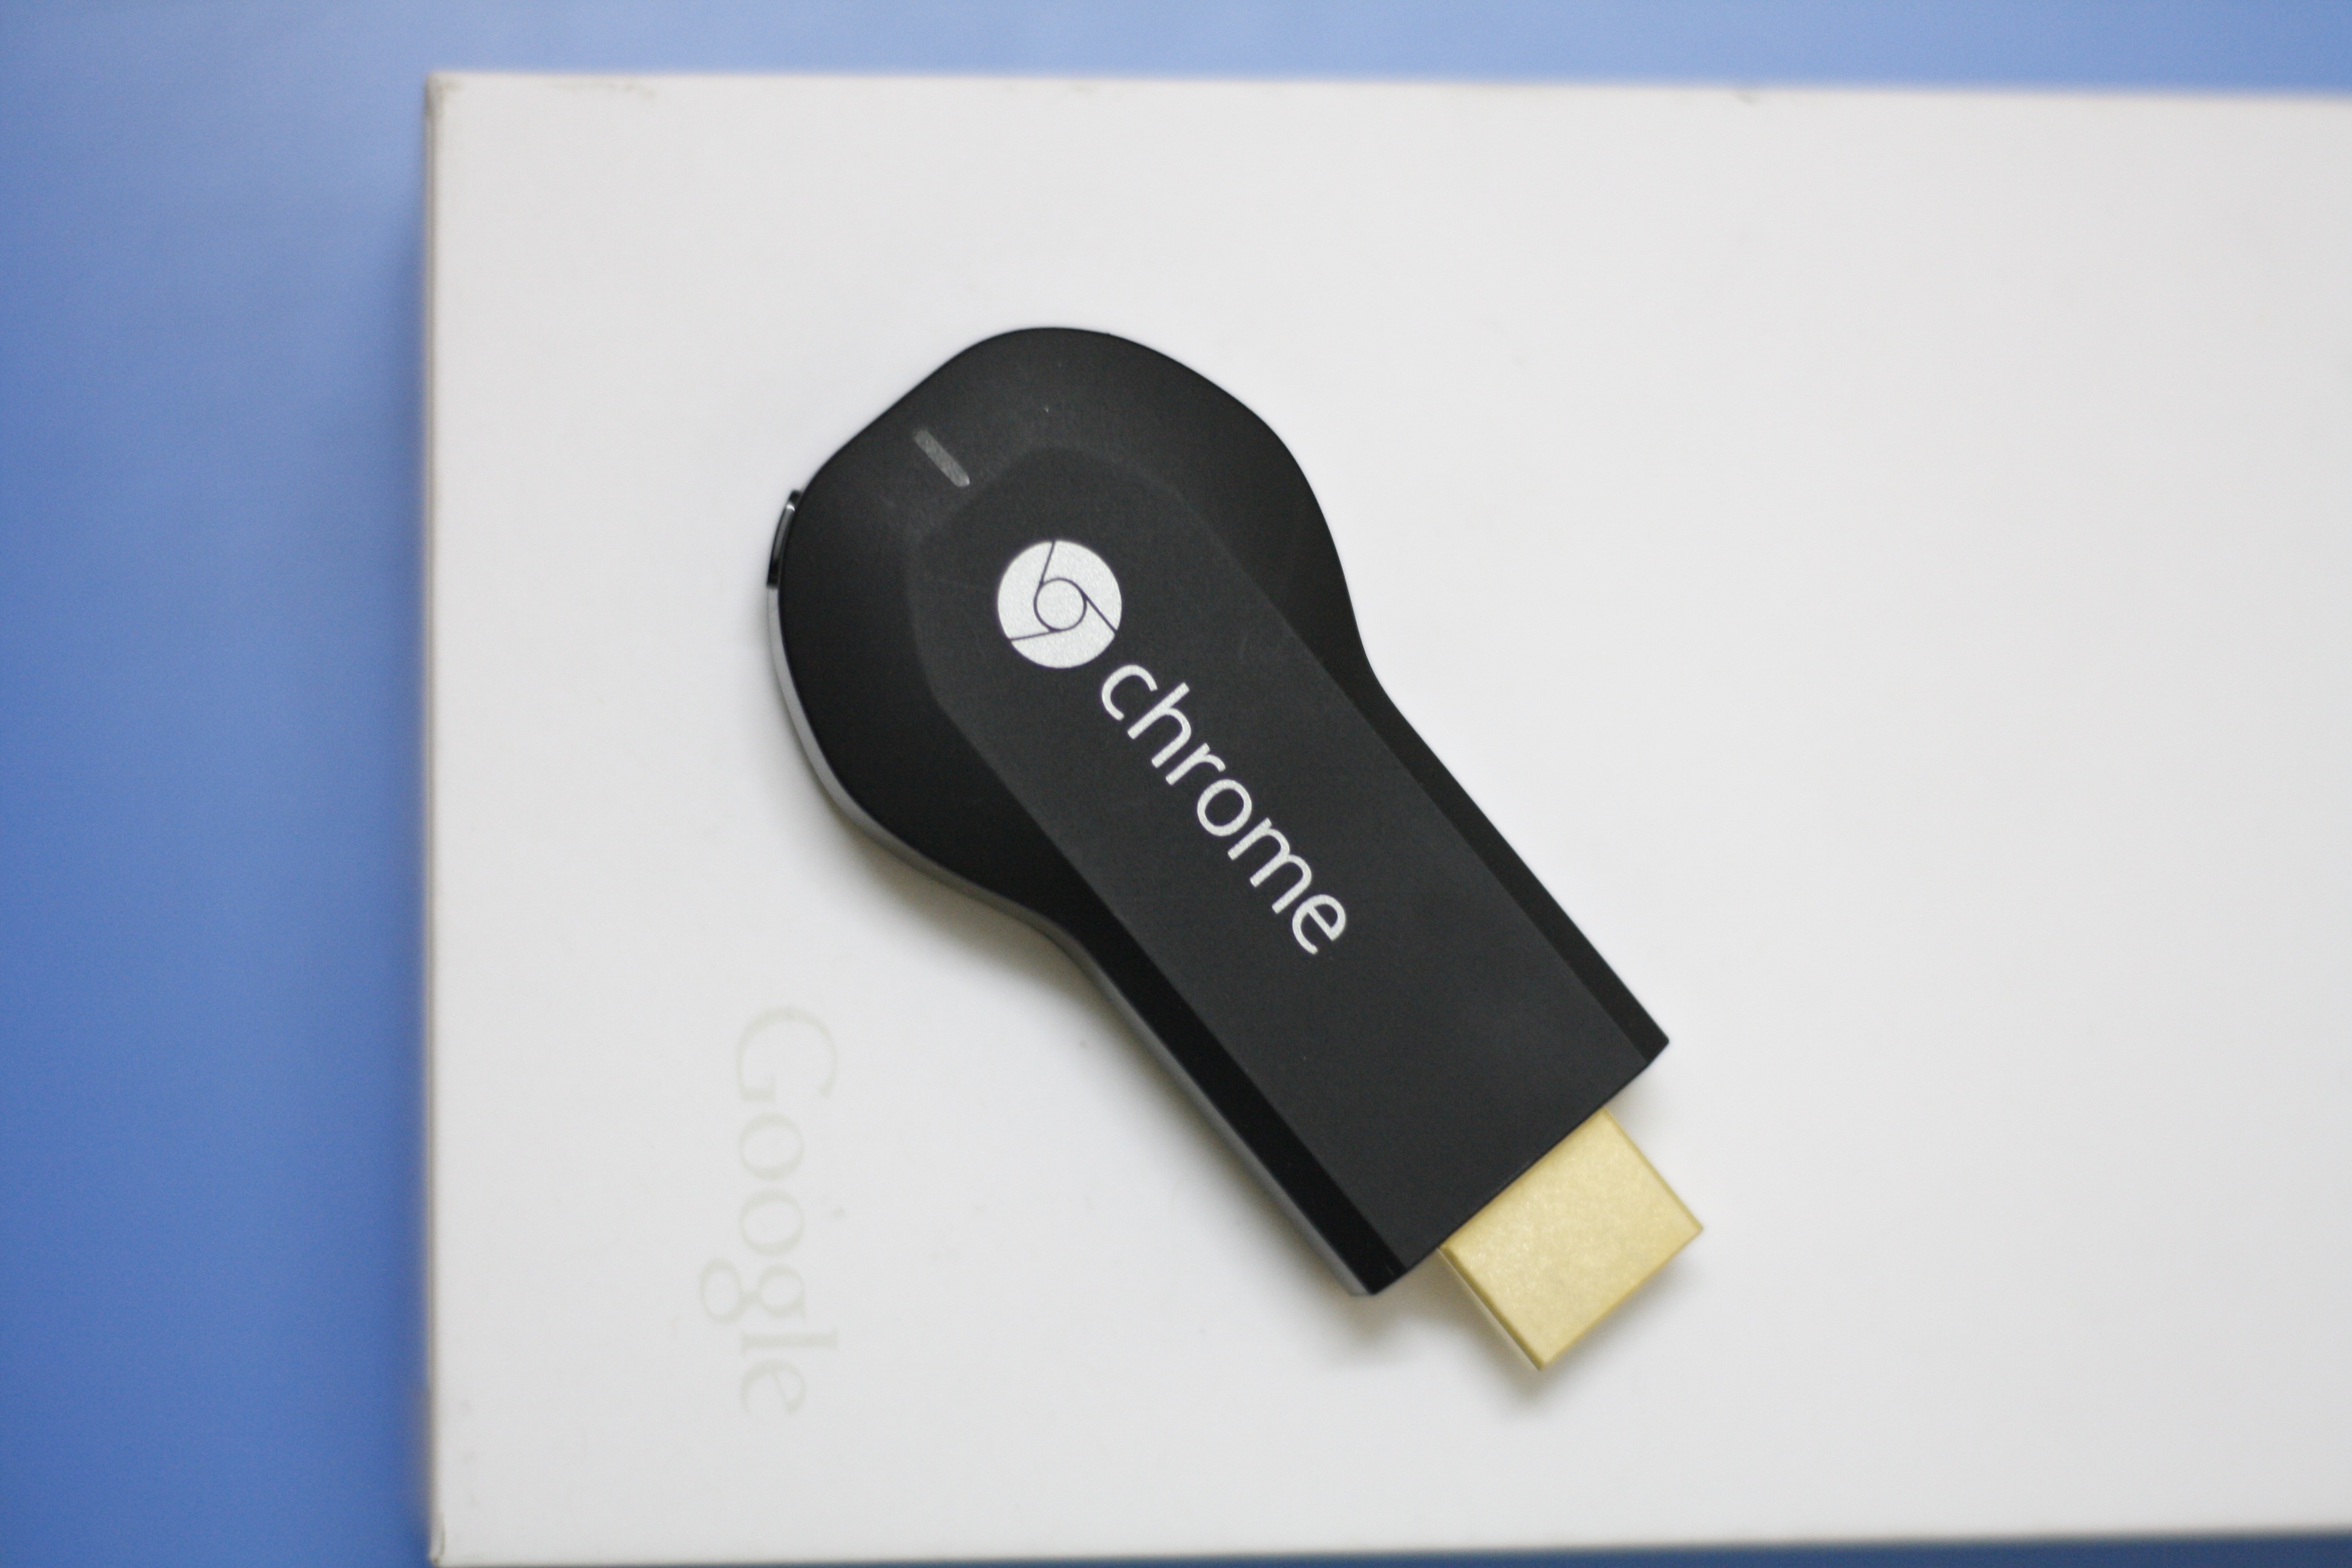
technology, box, brand, product, google, chromecast, hdmi device, mirror device, unbox, unboxed, electronic device, electronics accessory, data storage device